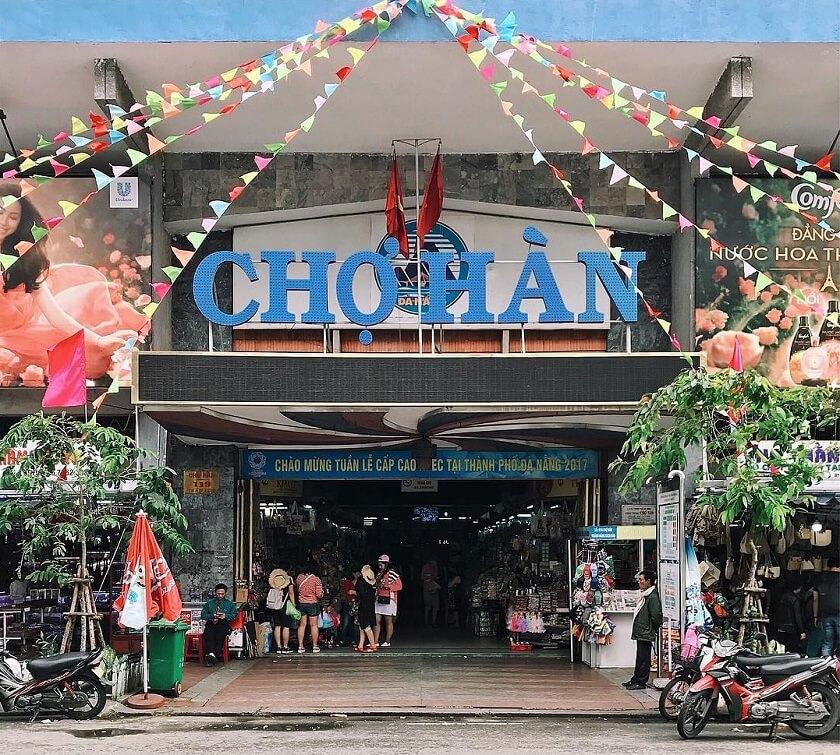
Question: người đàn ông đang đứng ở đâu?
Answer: ở trước mặt tiền chợ hàn